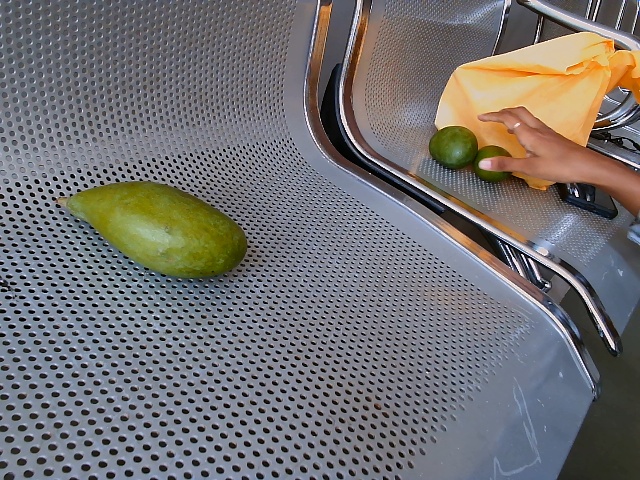
Label: Raw_Mango